Josh Peck

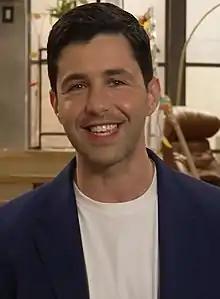
Peck in 2022

Joshua Michael Peck (born November 10, 1986) is an American actor, comedian, and YouTuber. Peck began his career as a child actor, appearing in the film "Snow Day" (2000) and the Nickelodeon sketch comedy series "The Amanda Show" (2000–2002). He had his breakthrough playing Josh Nichols on the Nickelodeon sitcom "Drake & Josh" (2004–2007) and in the television films "Drake & Josh Go Hollywood" (2006) and "Merry Christmas, Drake & Josh" (2008). He also began voicing Eddie in the "Ice Age" franchise (2006–2016).